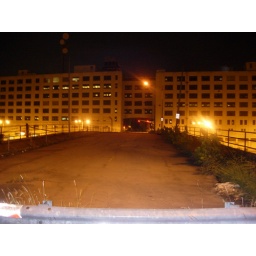
this bridge is located in downtown atl and connects downtown w/Castlebery hill. it is closed to foot and car traffic, but it is badass.